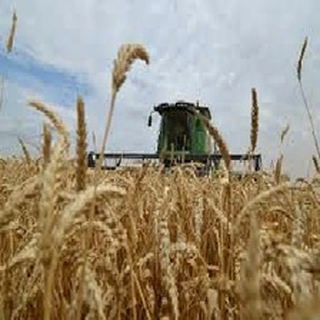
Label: healthy_wheat